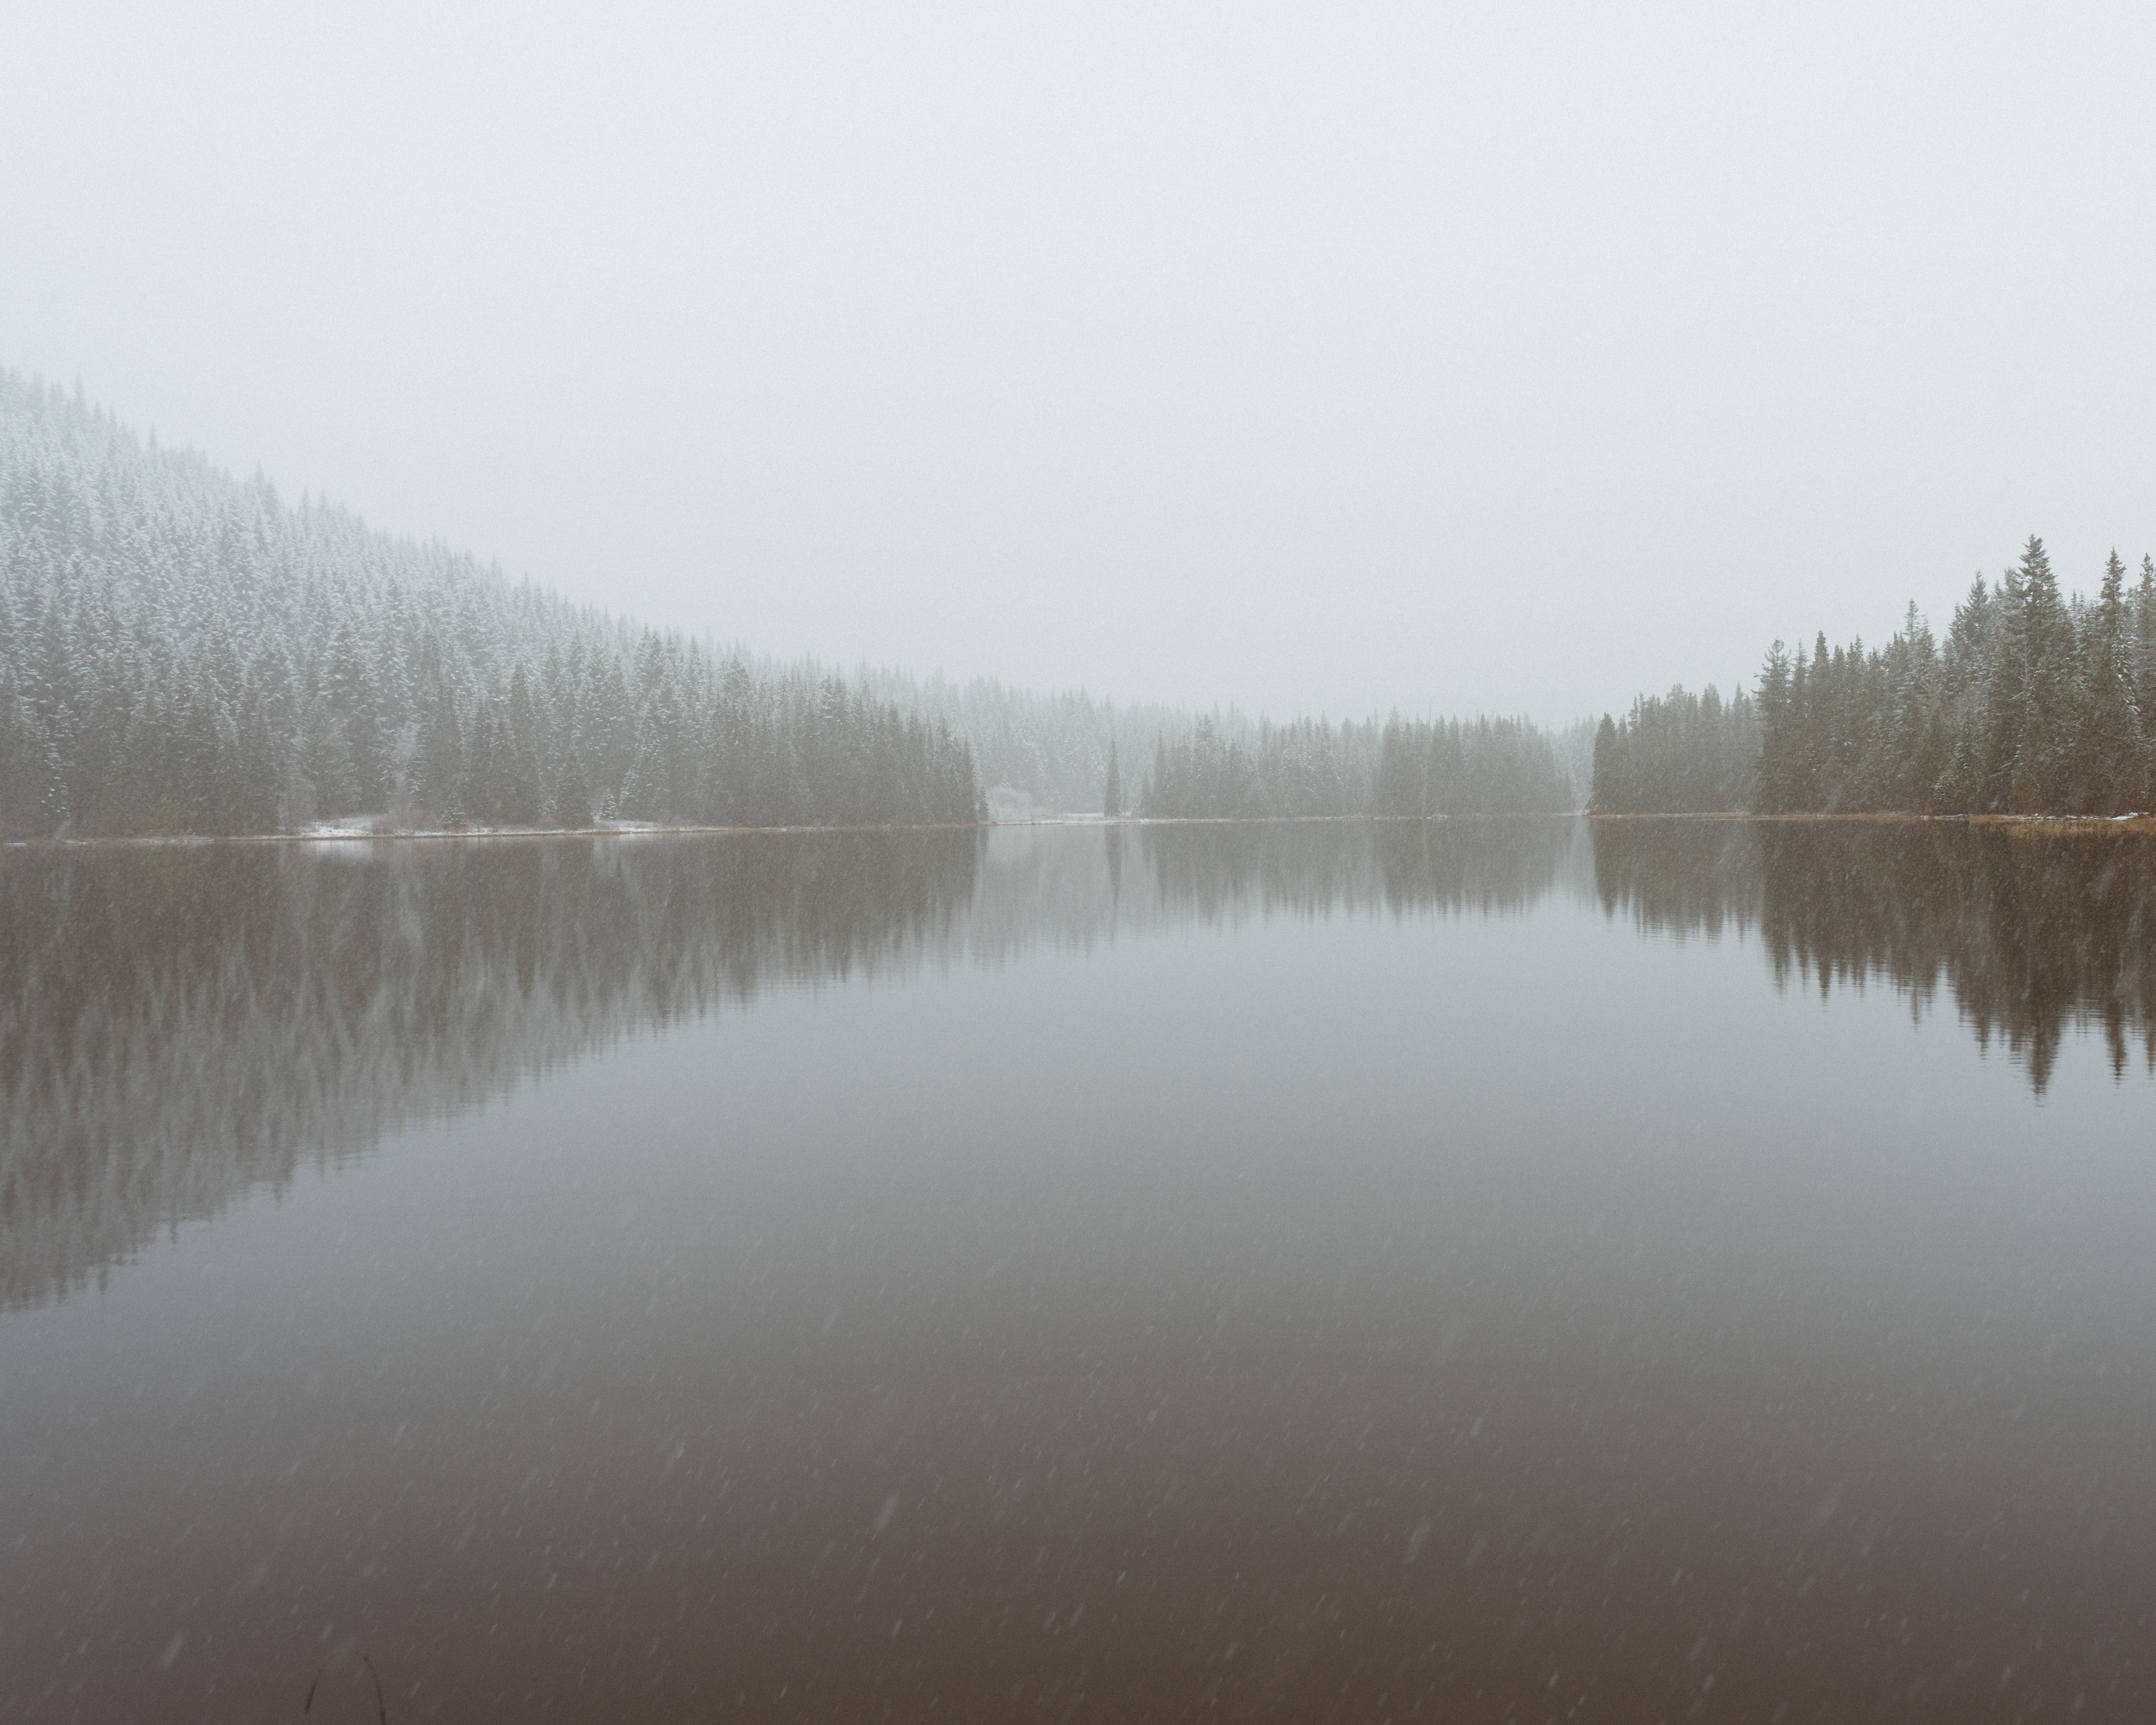
water, fog, mist, morning, lake, river, reflection, weather, reservoir, waterway, body of water, loch, atmospheric phenomenon